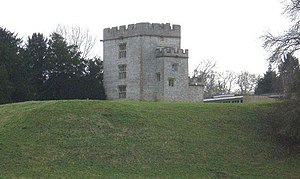
Borge og slotte i England / Somerset
Denne liste over borge og slotte i England er ikke en liste over alle bygninger og steder, hvor ordet ”castle” indgår i navnet eller en liste over bygninger, som er en borg i middelalderlig henseende. Det er heller ikke en liste over alle borge og slotte, der nogensinde er bygget i England: Mange er forsvundet sporløst, men er hovedsageligt en liste over bygninger og ruiner. De bygninger, som er bevaret, er alle blevet ændret i løbet af historien.